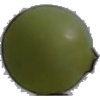
Label: Grape White 4